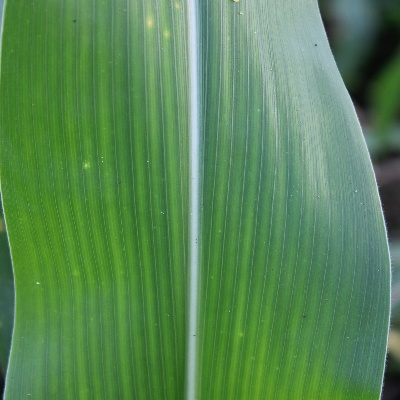
Crop: Maize
Condition: leaf spot